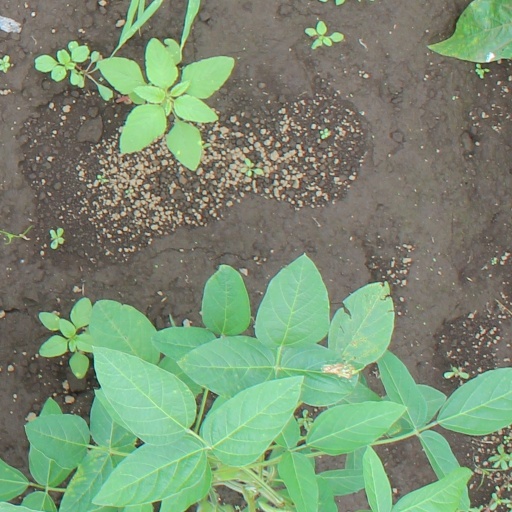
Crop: soybean